Chyetverikov MDR-6

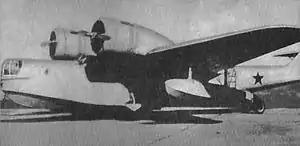

The Chyetverikov MDR-6 was a 1930s Soviet Union reconnaissance flying-boat aircraft, and the only successful aircraft designed by the design bureau led by Igor Chyetverikov.